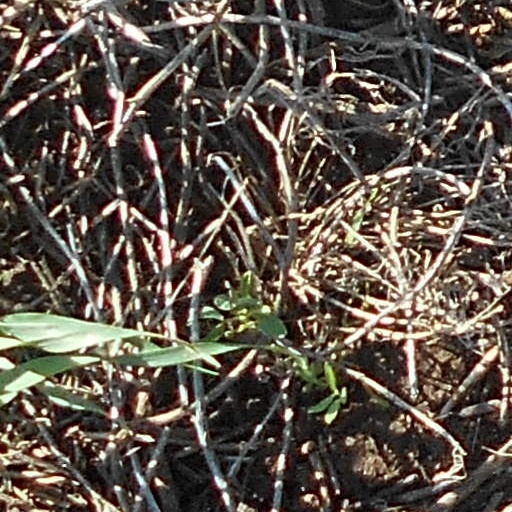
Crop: wheat